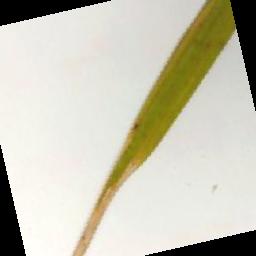
Label: Rice___Brown_Spot